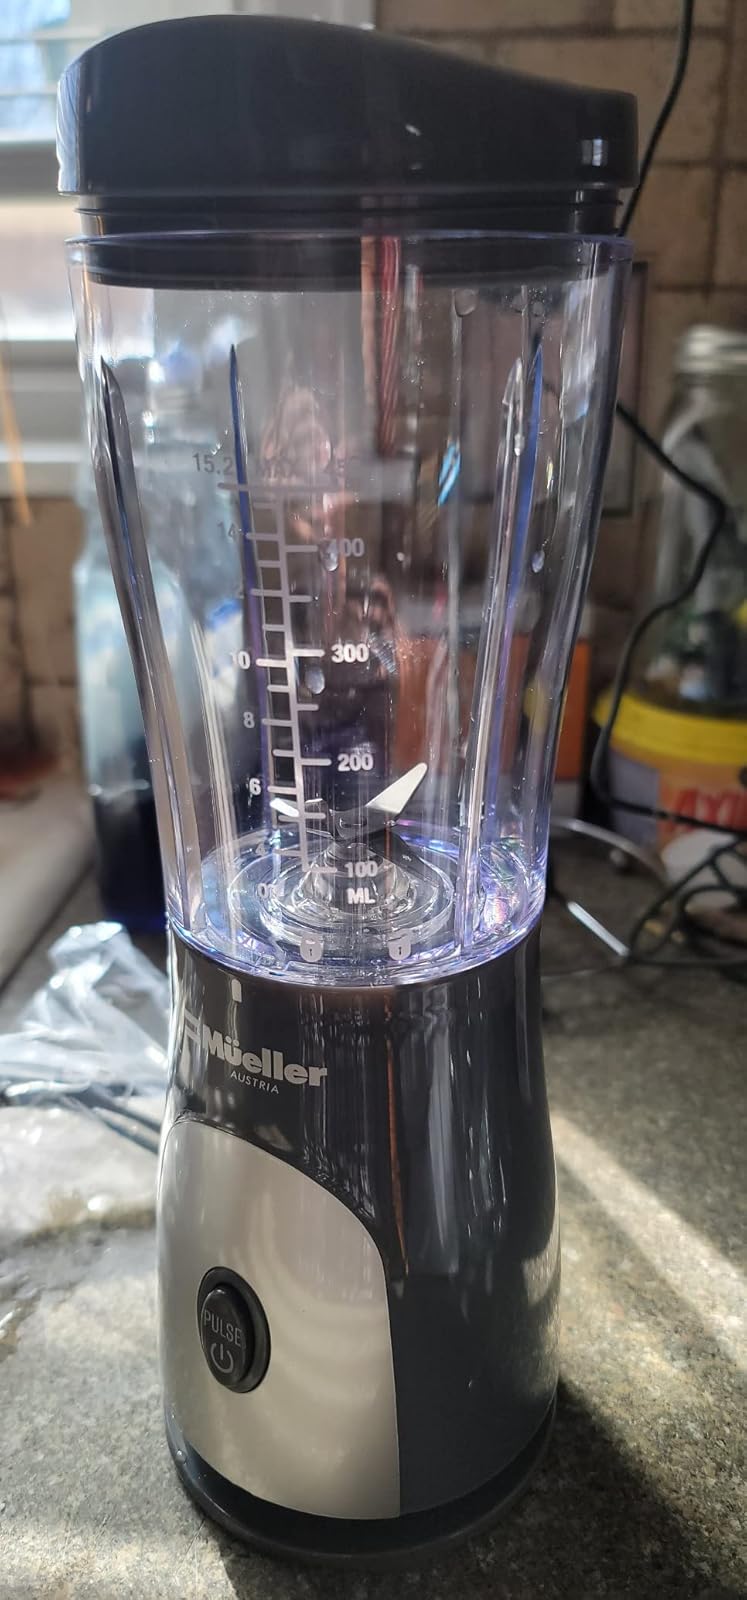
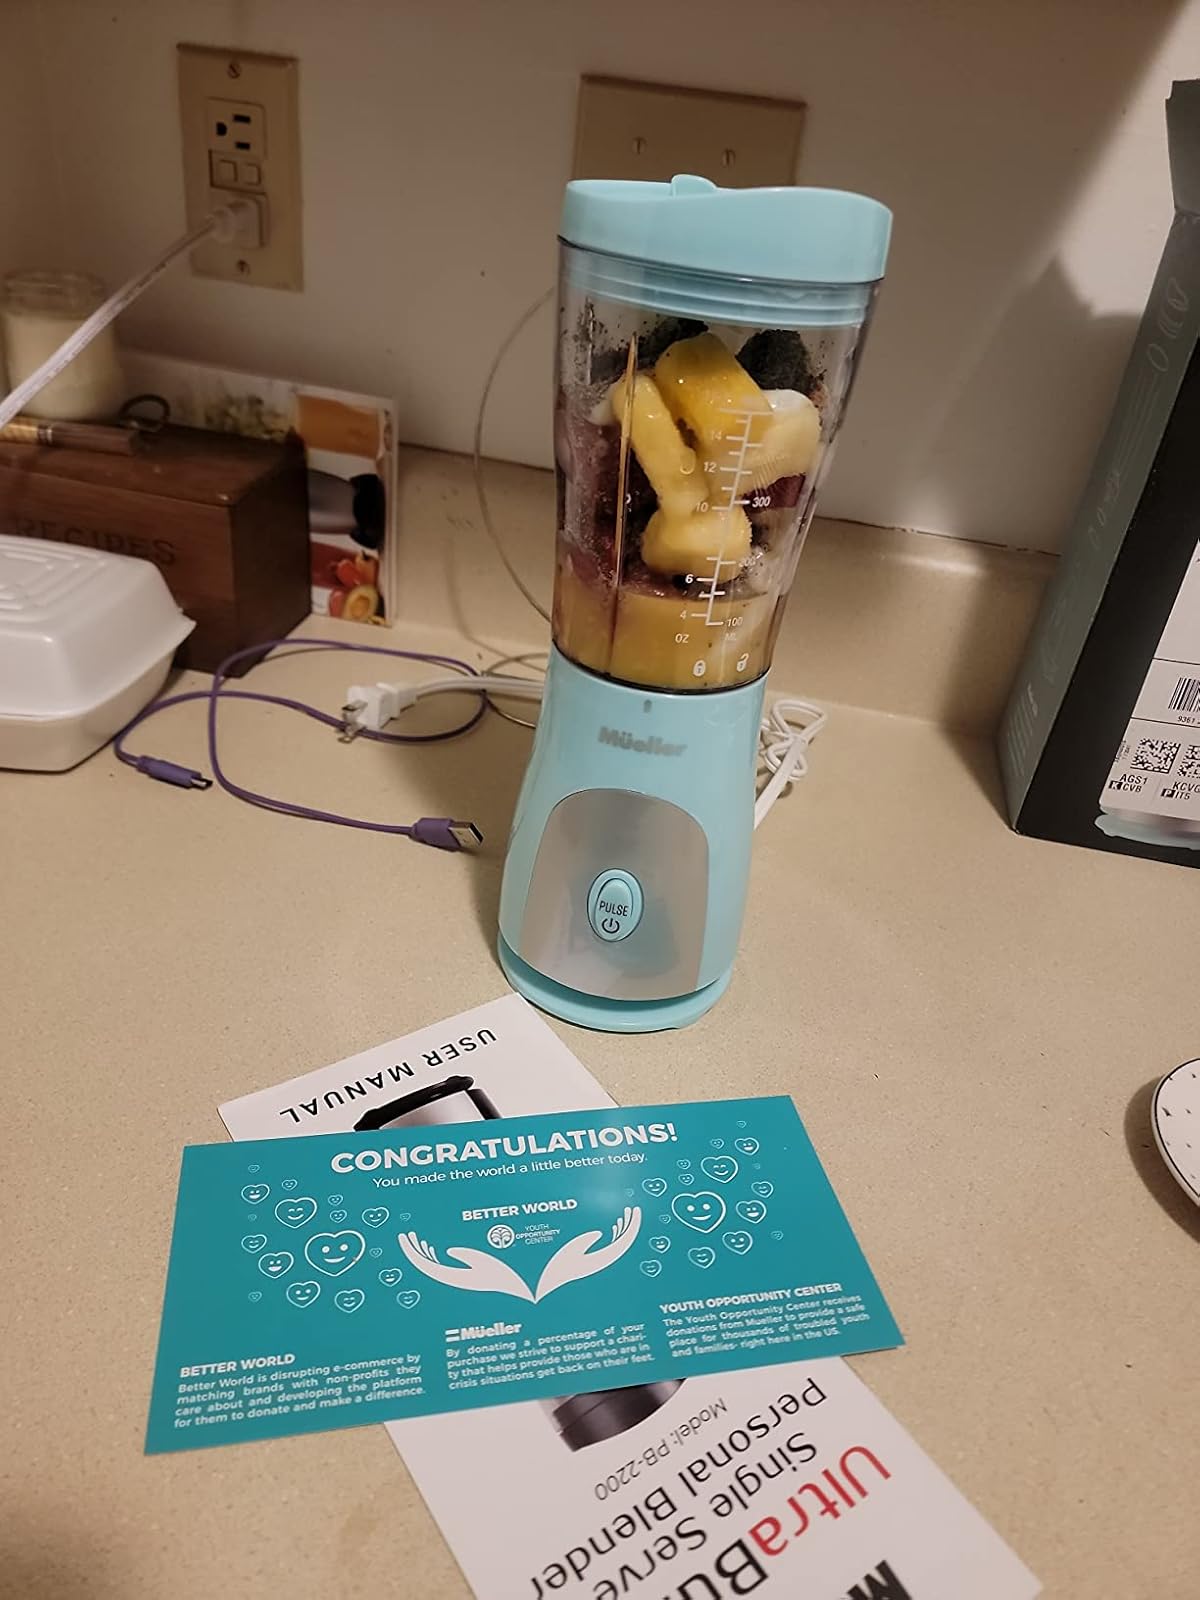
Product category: items_blender
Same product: no